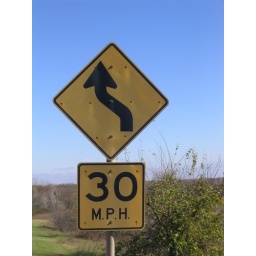
This road sign is all shot up with buckshot, and it's within the Oklahoma City city limits.